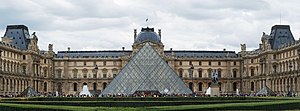
Pyramide du Louvre / Design og konstruktion
Louvre-pyramiden er en stor glas- og metalpyramide, designet af den kinesisk-amerikanske arkitekt I.M. Pei, omgivet af tre mindre pyramider i hovedhaven i Palais du Louvre i Paris. Den store pyramide fungerer som hovedindgangen til Louvre-museet. Byggeriet blev afsluttet i 1989, og er blevet et vartegn for byen Paris.